WDDQ

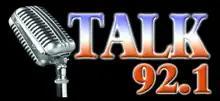
Former logo

In September 1979, the assigned call sign WDDQ was established before the station launched on February 13, 1980 with an adult contemporary music format. WDDQ had multiple format flips throughout the late-1980s and most of the 1990s. In 1988, the station dropped adult contemporary and flipped to a classic rock format. Two years later in 1990, the station briefly flipped to country, and the following year in 1991, the station dropped the short-lived format and flipped to a tourist information radio format. The format lasted for five years until 1996, when the station dropped its tourist format and flipped to classic country. The station would then return to its original adult contemporary format in 1999. This would last for another seven years until 2006 when it dropped adult contemporary music entirely and flipped to its current talk format.